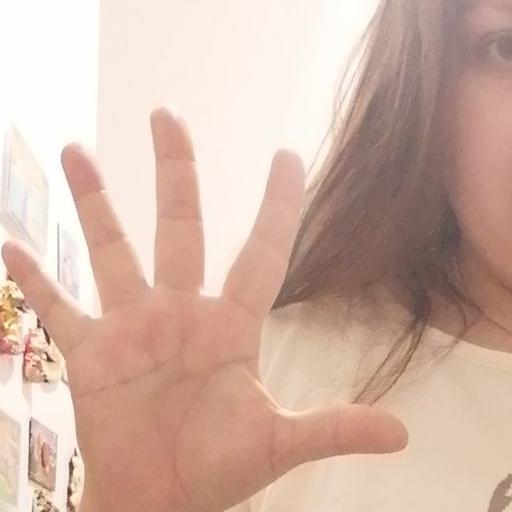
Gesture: palm